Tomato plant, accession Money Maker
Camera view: tilt-top (135 deg); turntable rotation: 30 degrees
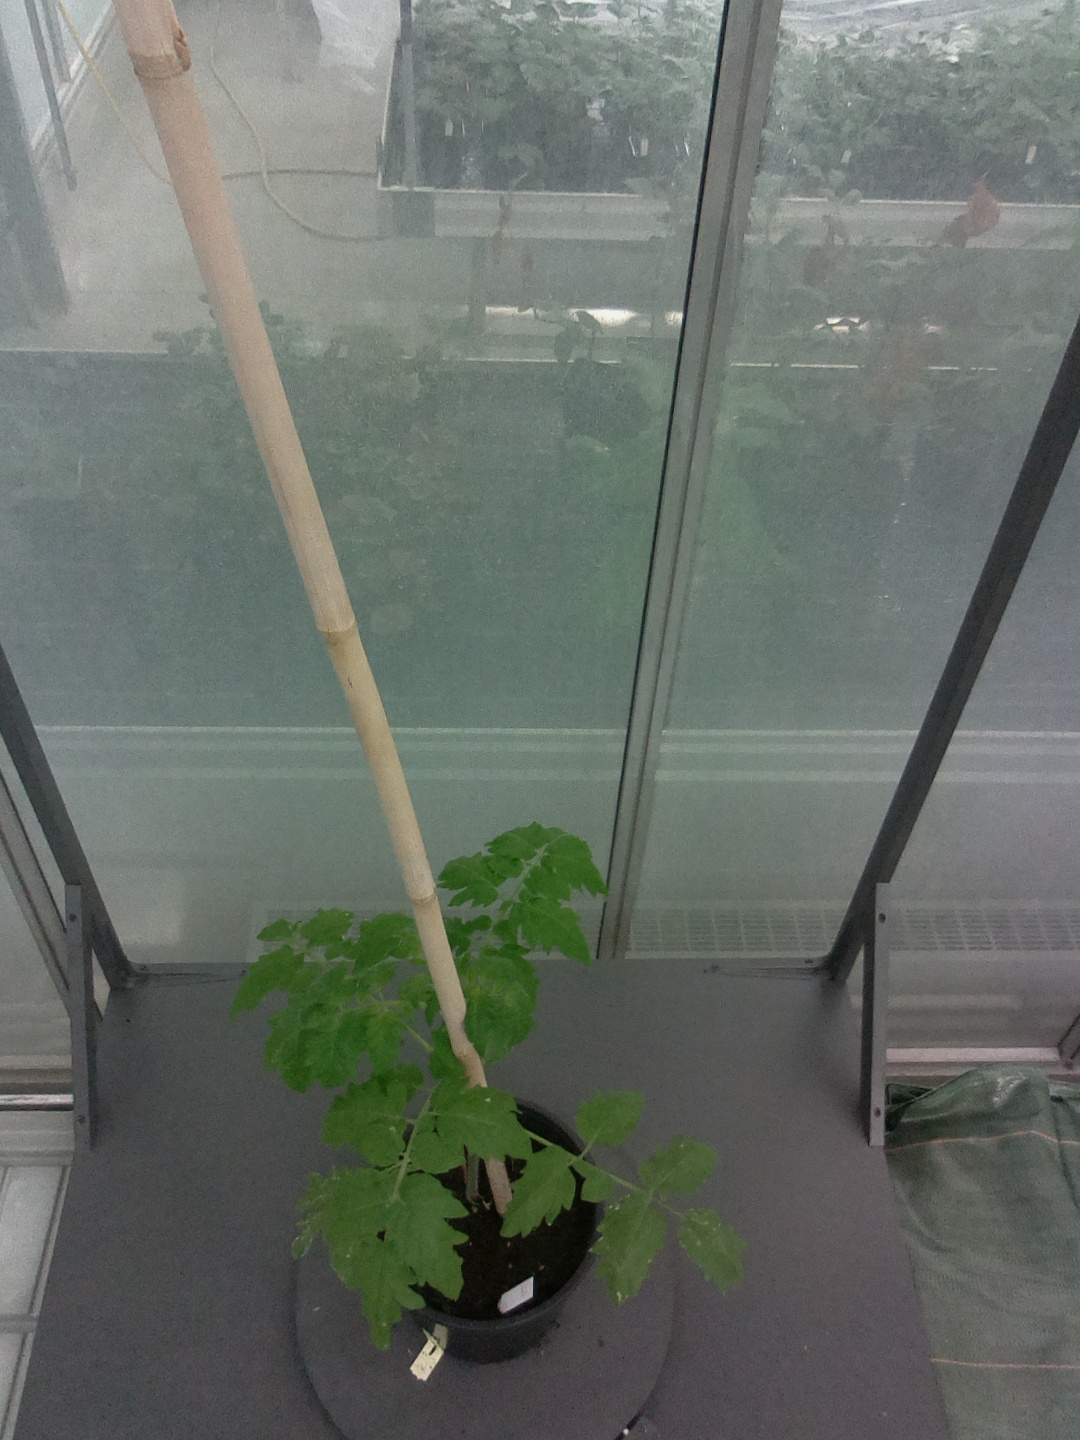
BBCH growth stage 13: 6 of true leaves visible